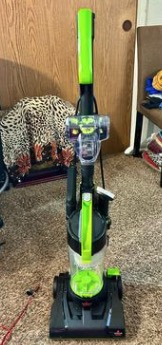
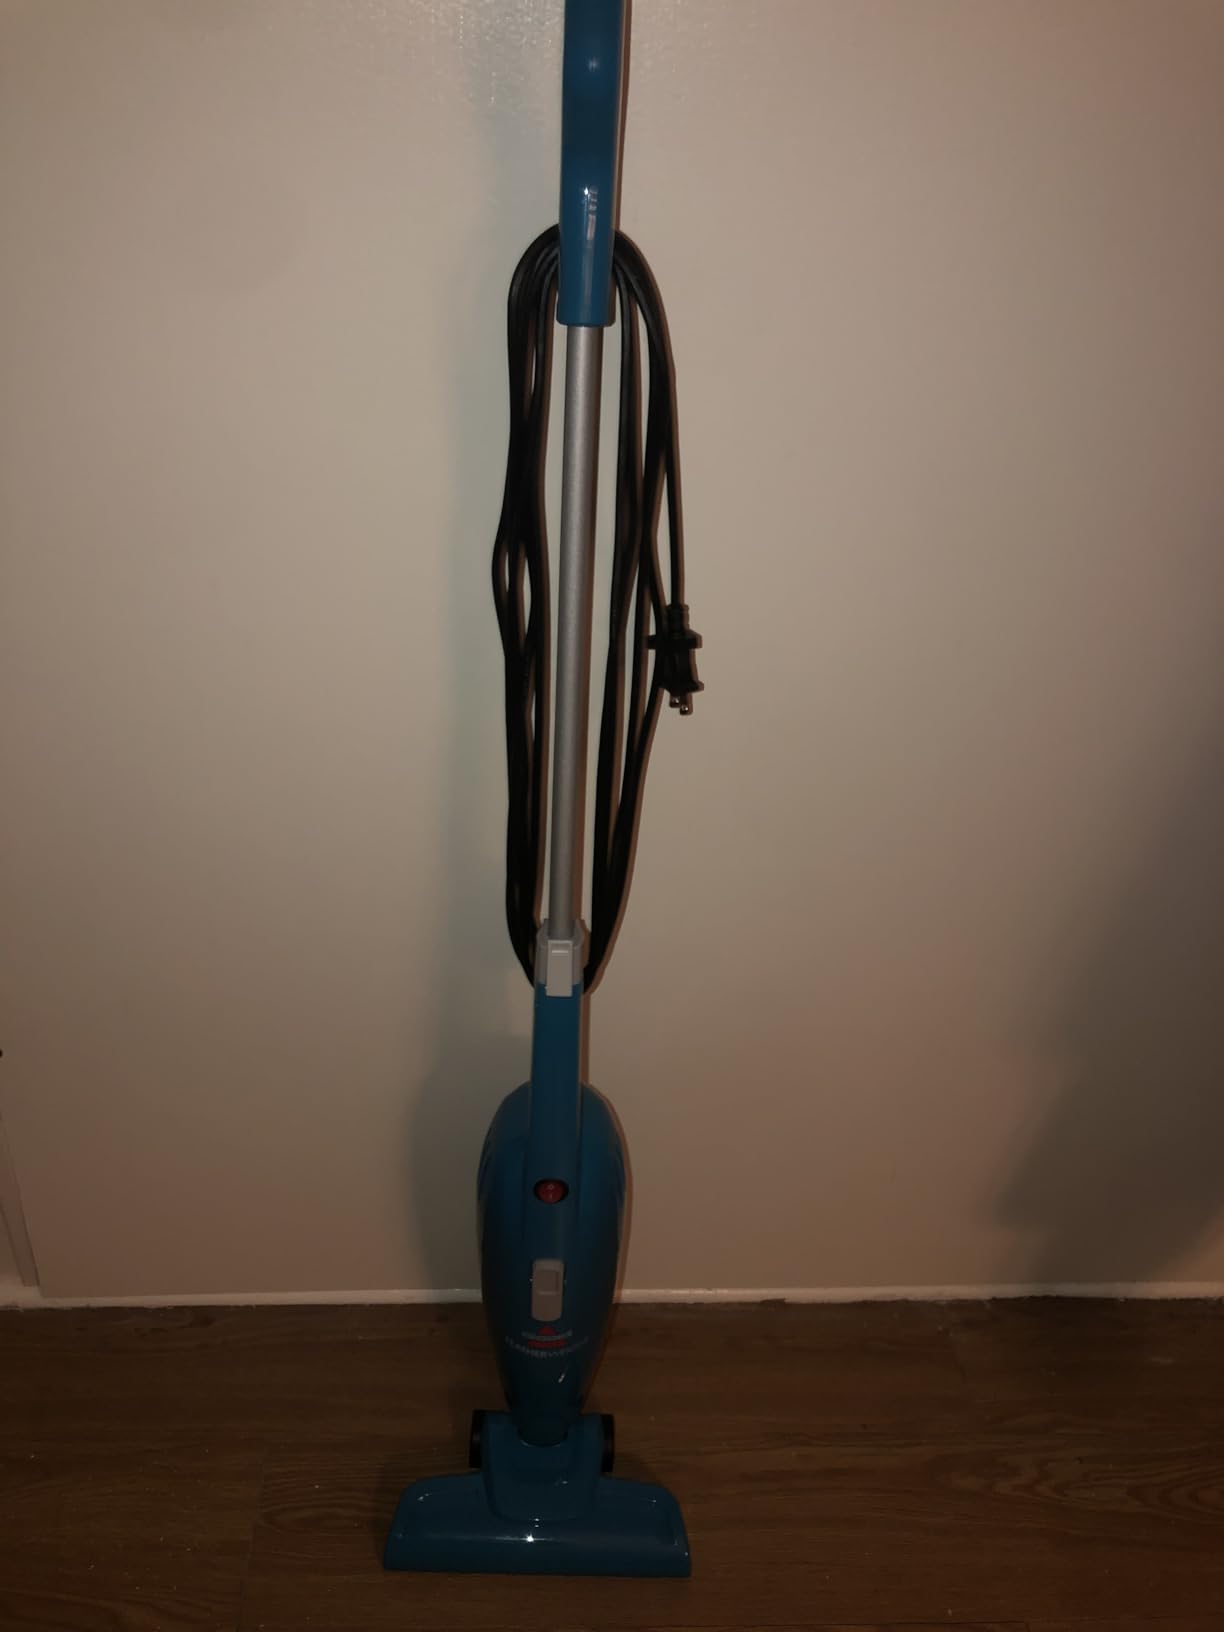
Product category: items_vacuum
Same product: no